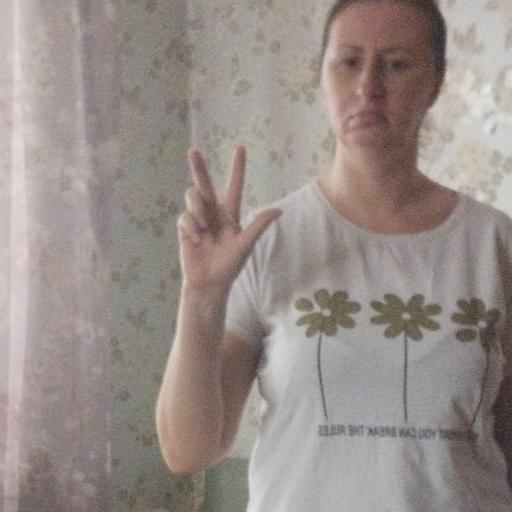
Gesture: three2